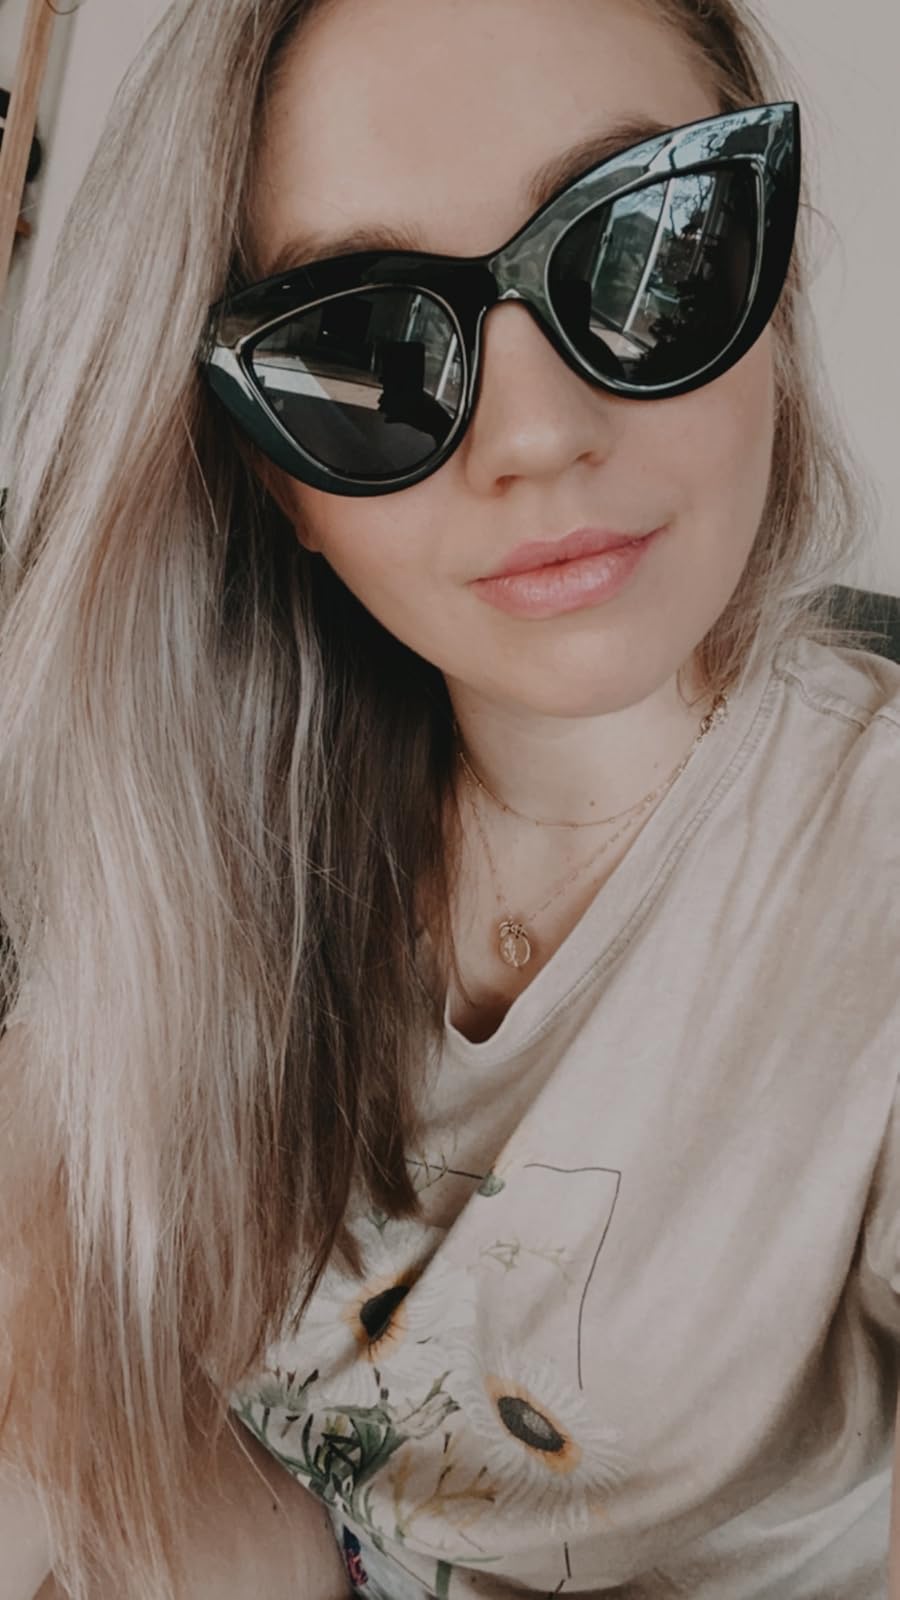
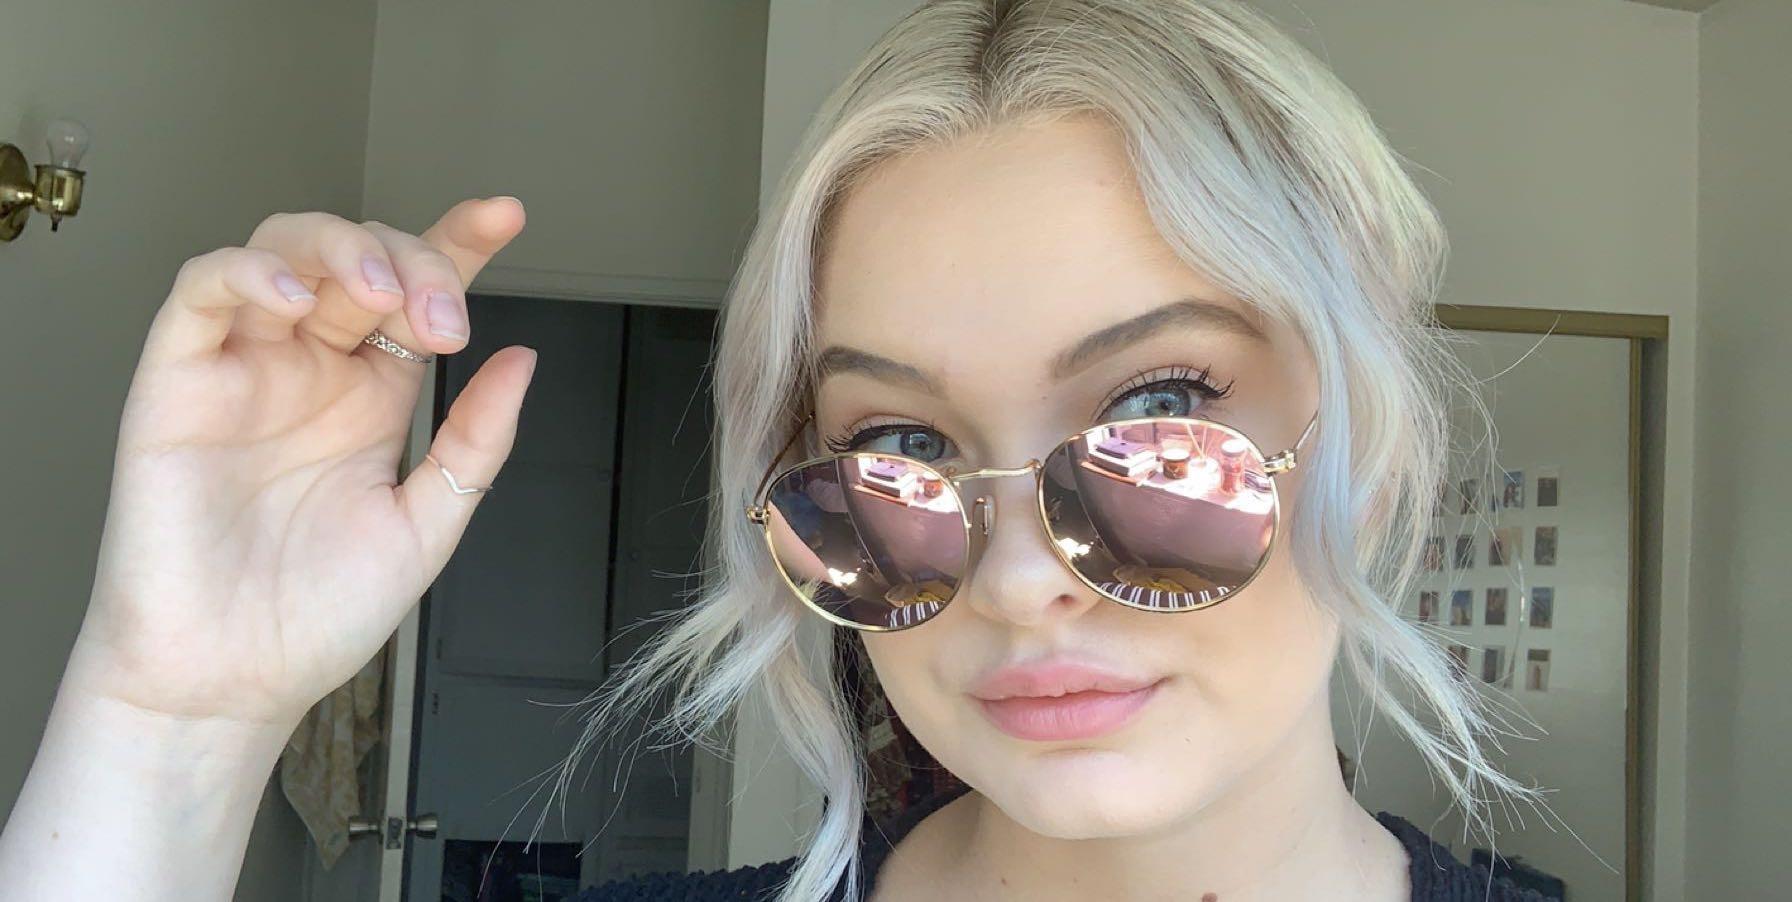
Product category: accessories_sunglasses
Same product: no